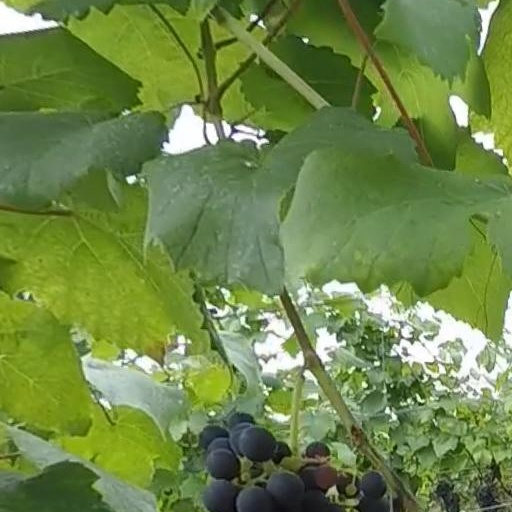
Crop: grape